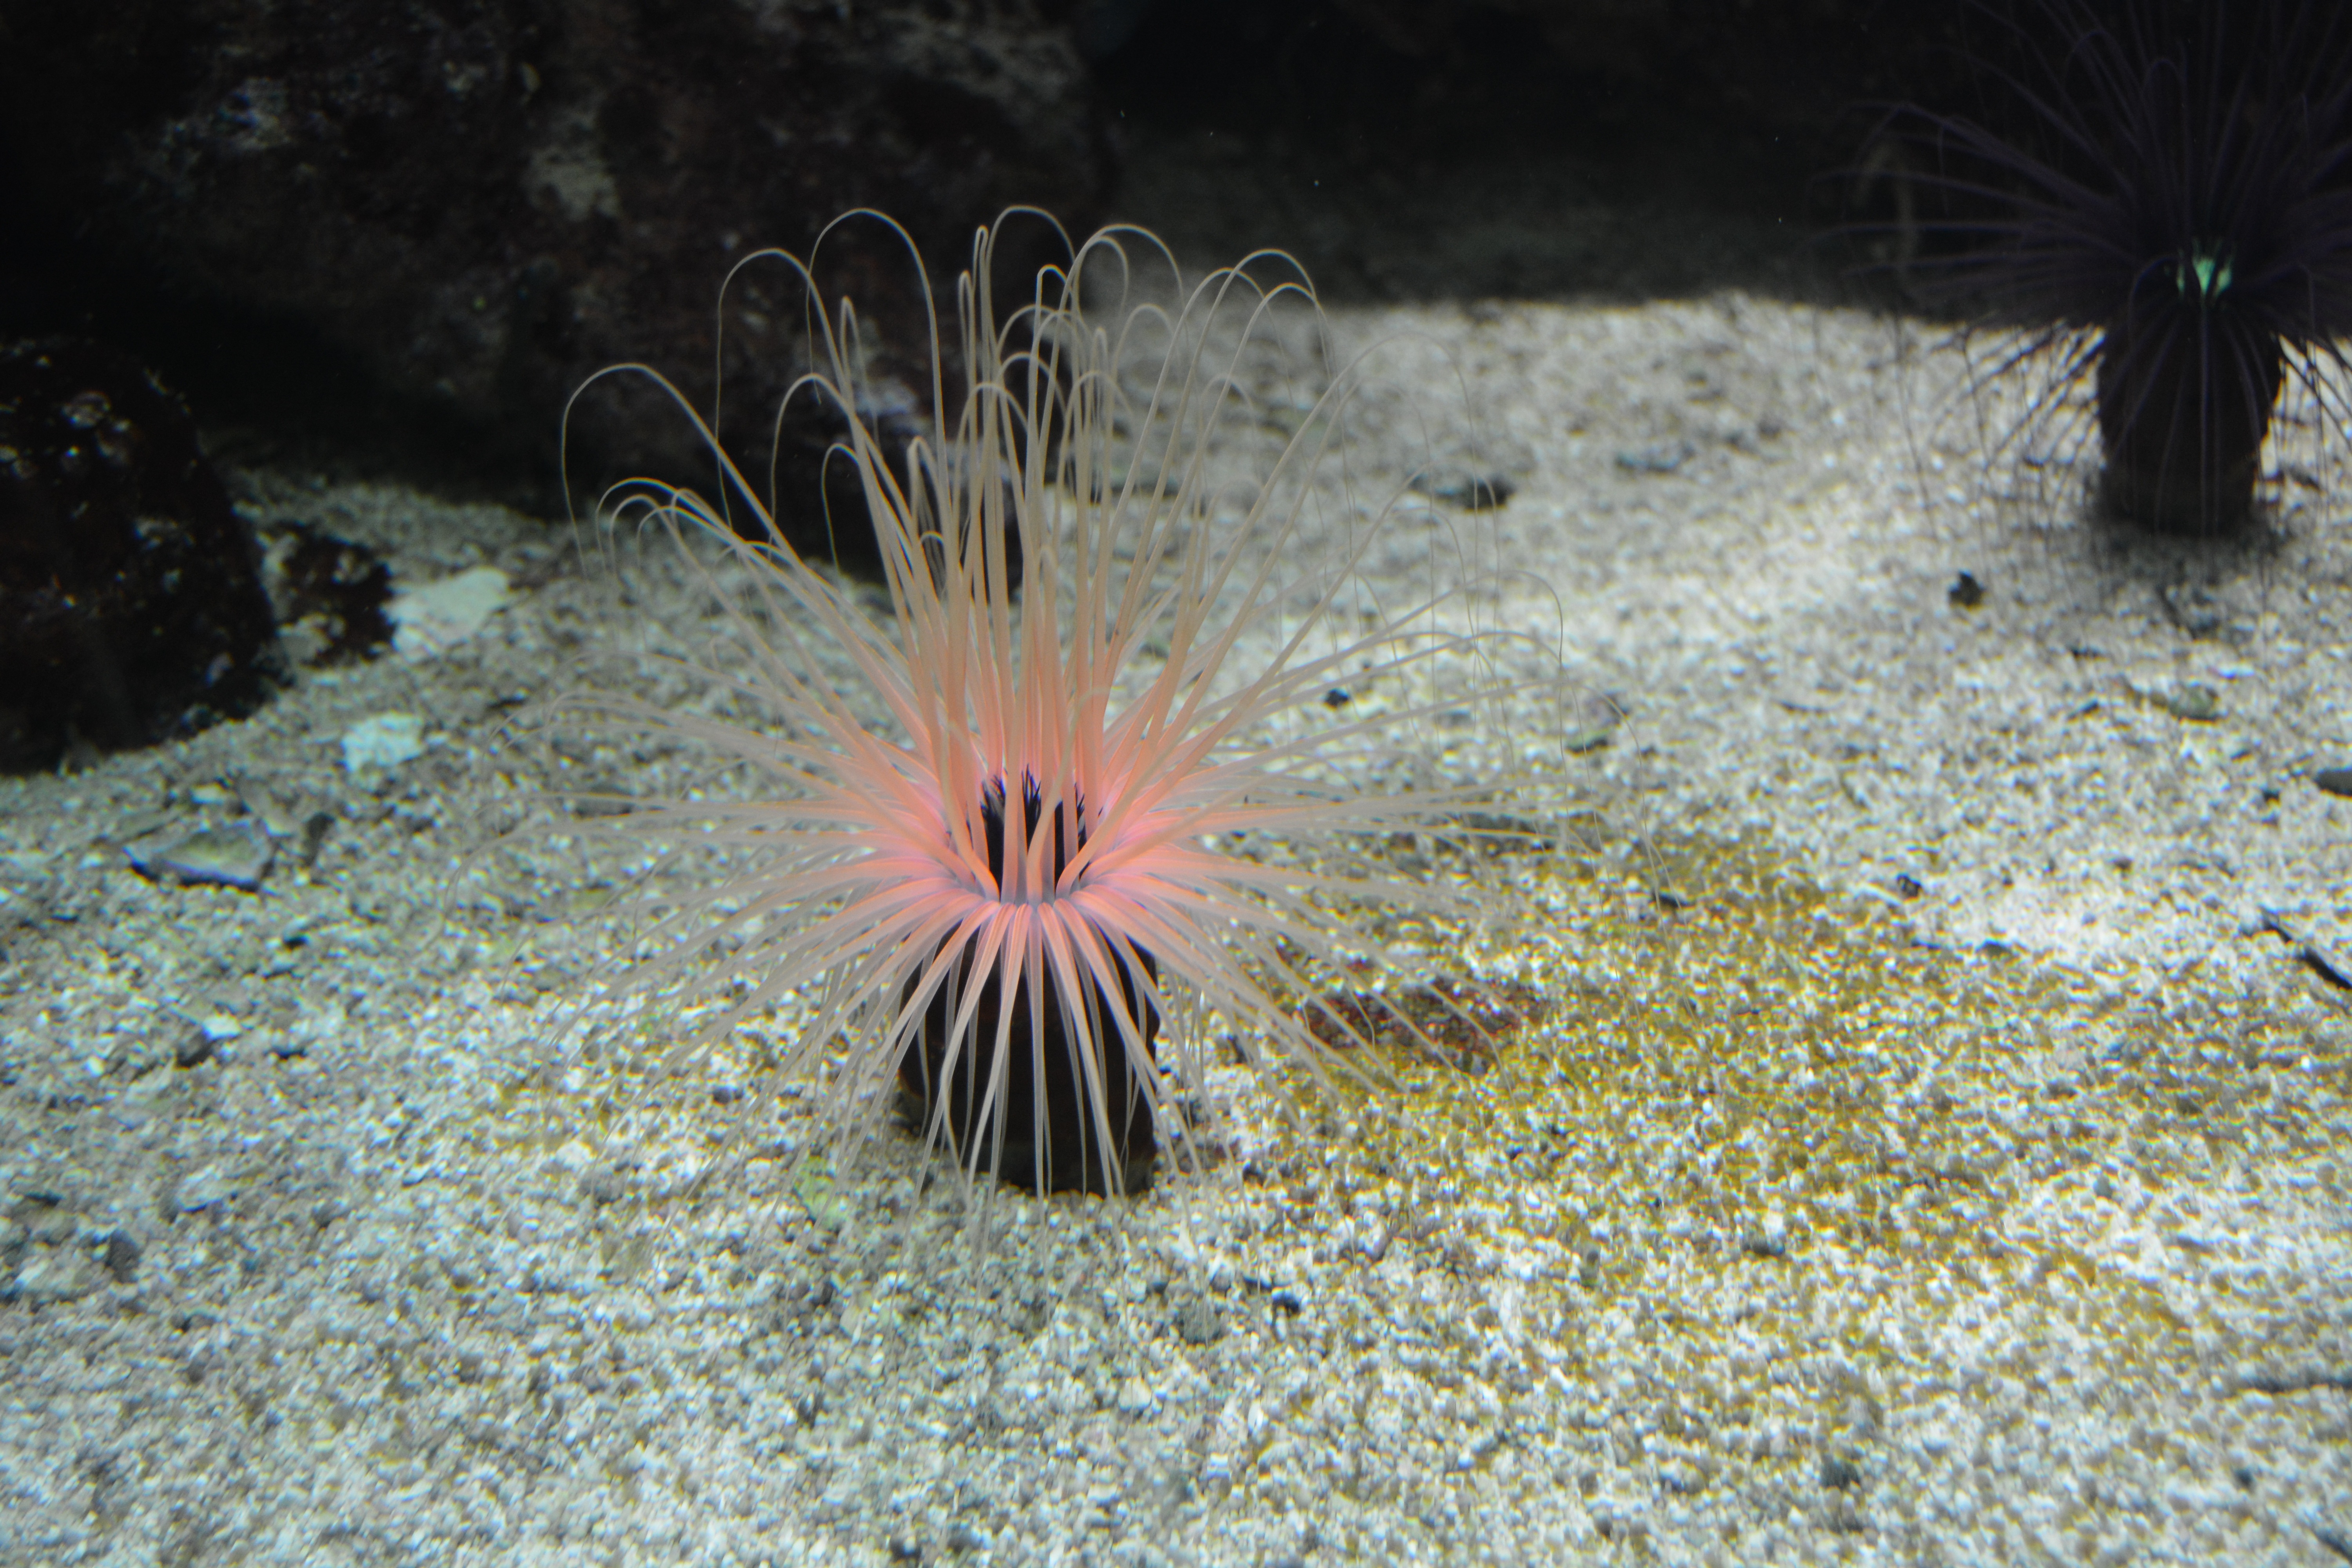
water, plant, underwater, biology, fish, pink, fauna, invertebrate, reef, aquarium, sea anemone, marine biology